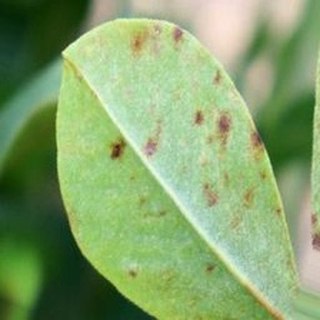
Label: groundnut_rust